Cavillargues medallion

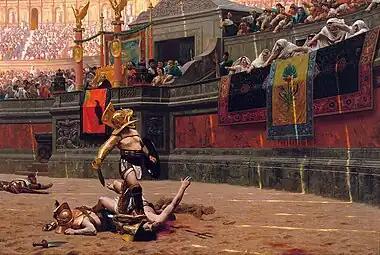
"Pollice Verso" (1872) by Gérôme

The medallion has been studied by American historian Anthony Corbeill, who has a particular interest in the Roman gestures, including those associated with gladiatorial combats. Corbeill notes there are a number of published interpretations of the medallion. These centre on the interpretation of the granting of the "stantēs missī", a ruling that a fight was drawn and both gladiators granted mercy. Such rulings are known to have occurred in the Roman era and are mentioned, for example, in poetry by Martial.